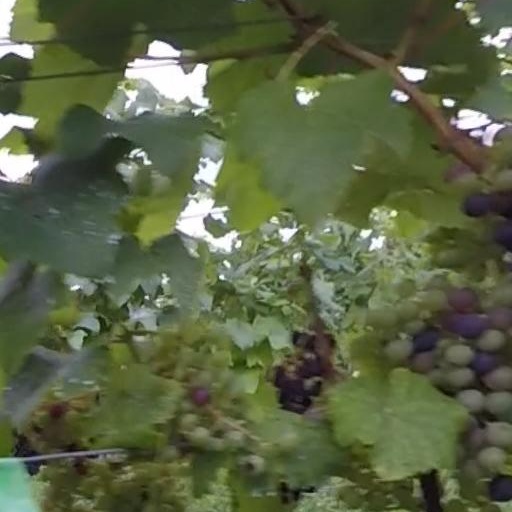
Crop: grape